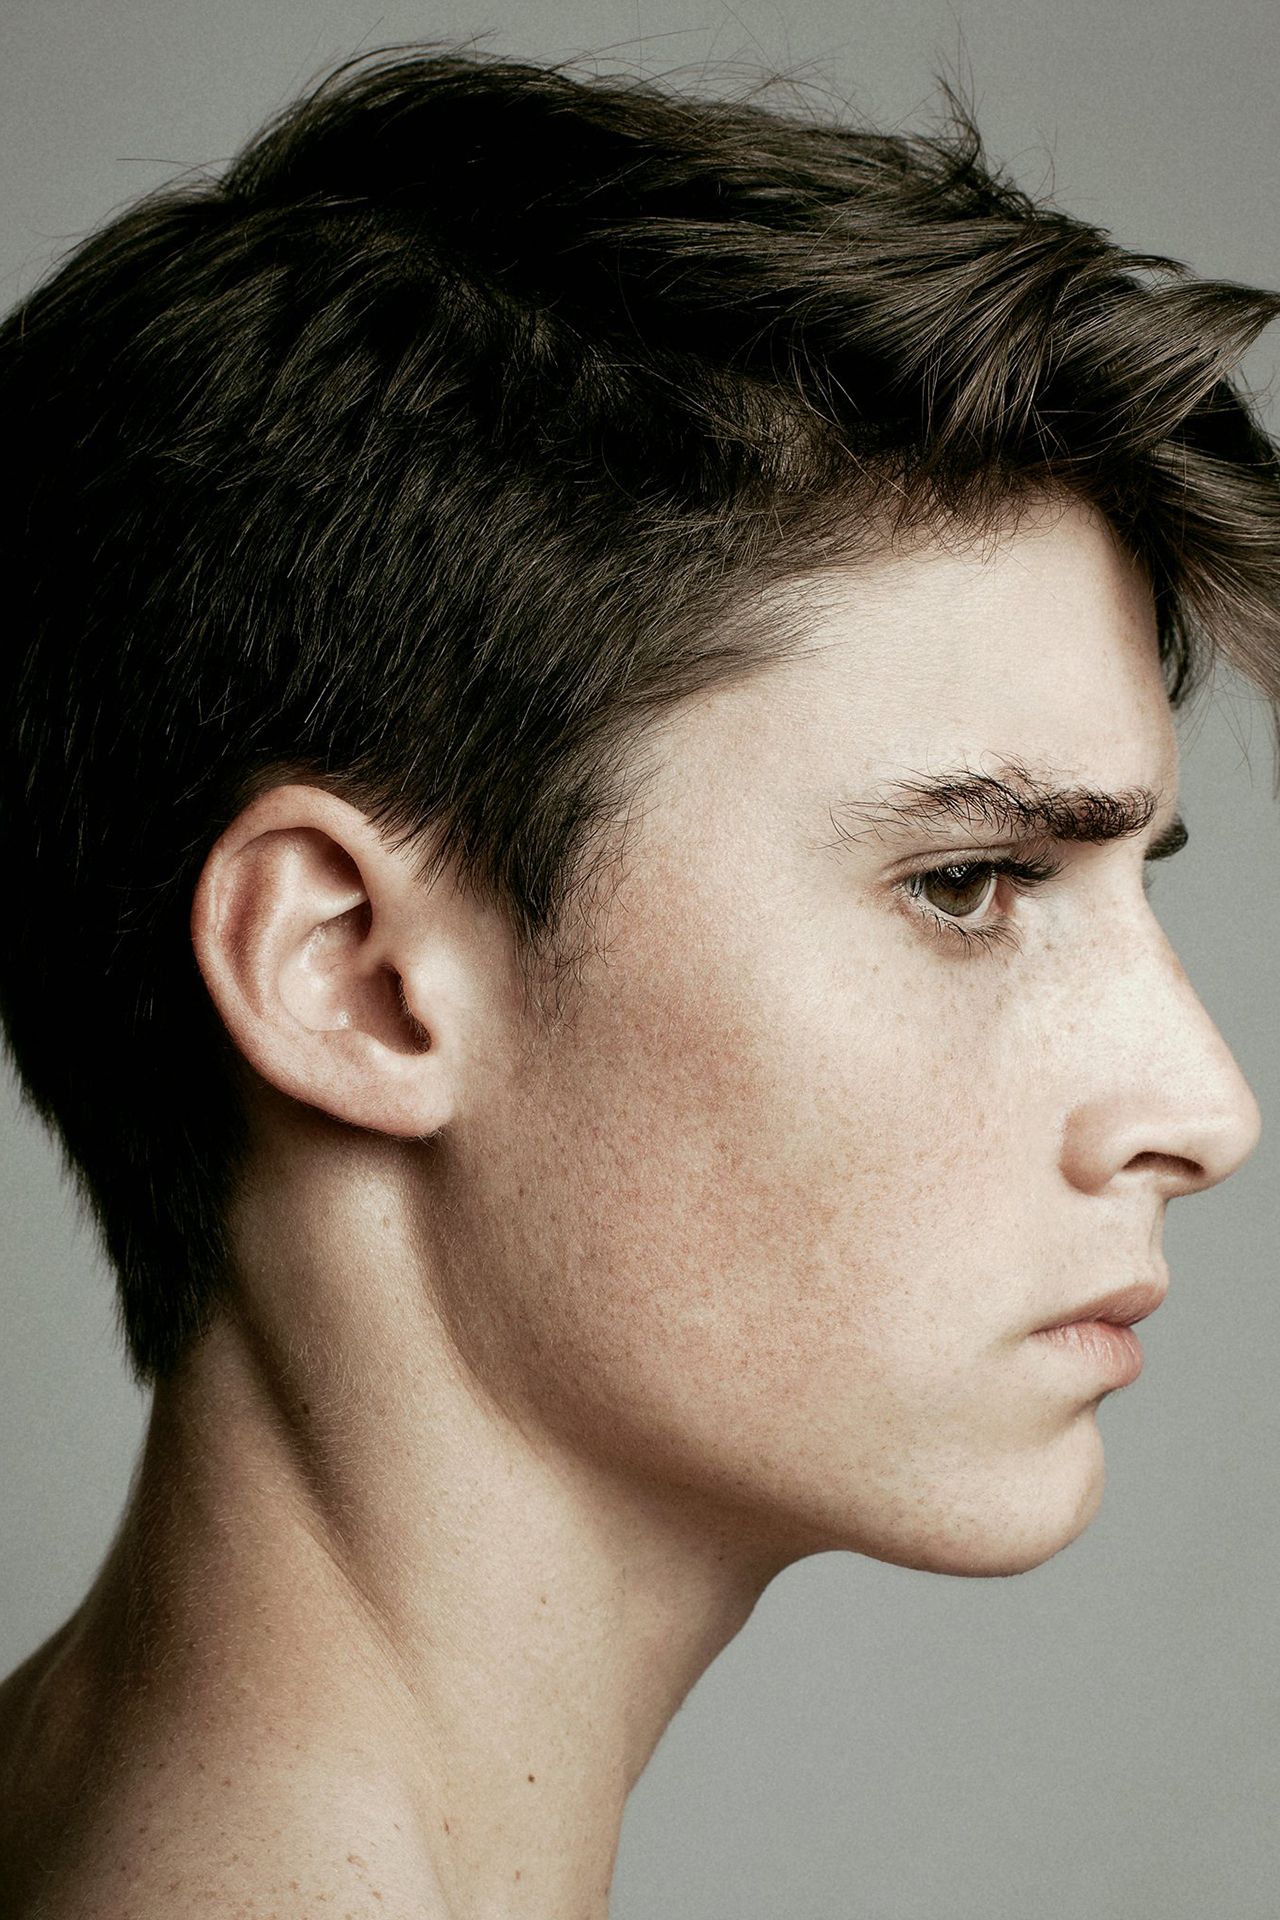
Portrait style: Real Portrait